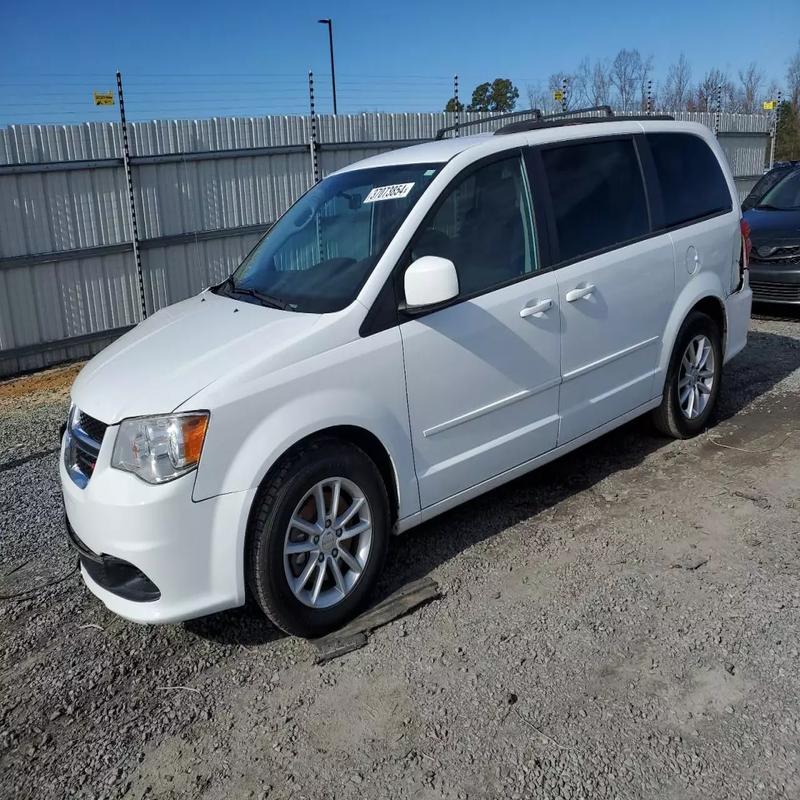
Aucun dommage détecté.
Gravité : aucun